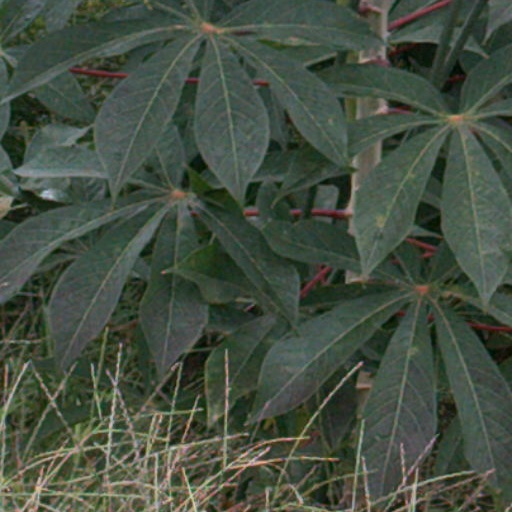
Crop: cassava